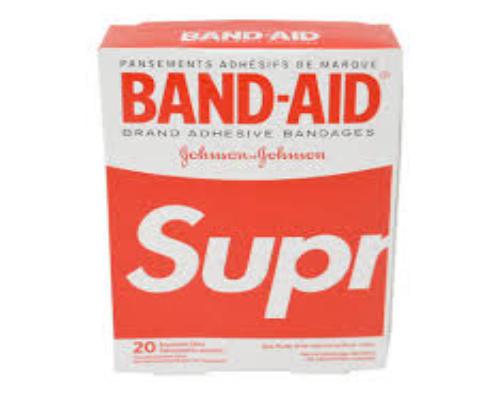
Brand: band-aid
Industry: Medical